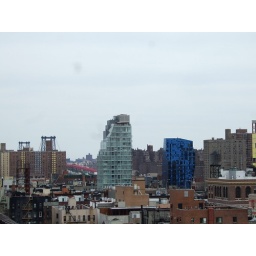
It's the light blue tower in the center.